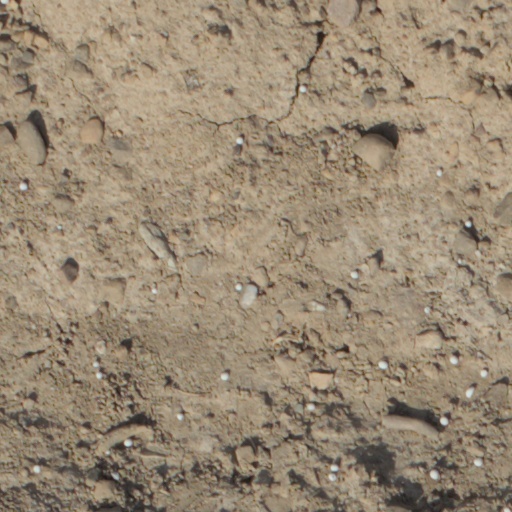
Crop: wheat